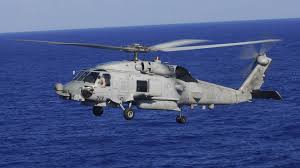
Label: Air Defense